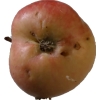
Label: Apple 10